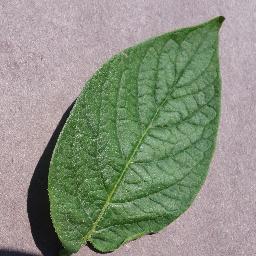
Label: Potato___healthy